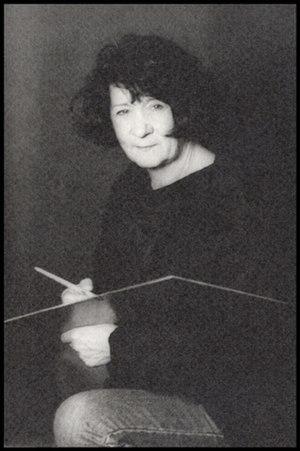
Olga Gimeno photographiée par sa fille Flore.